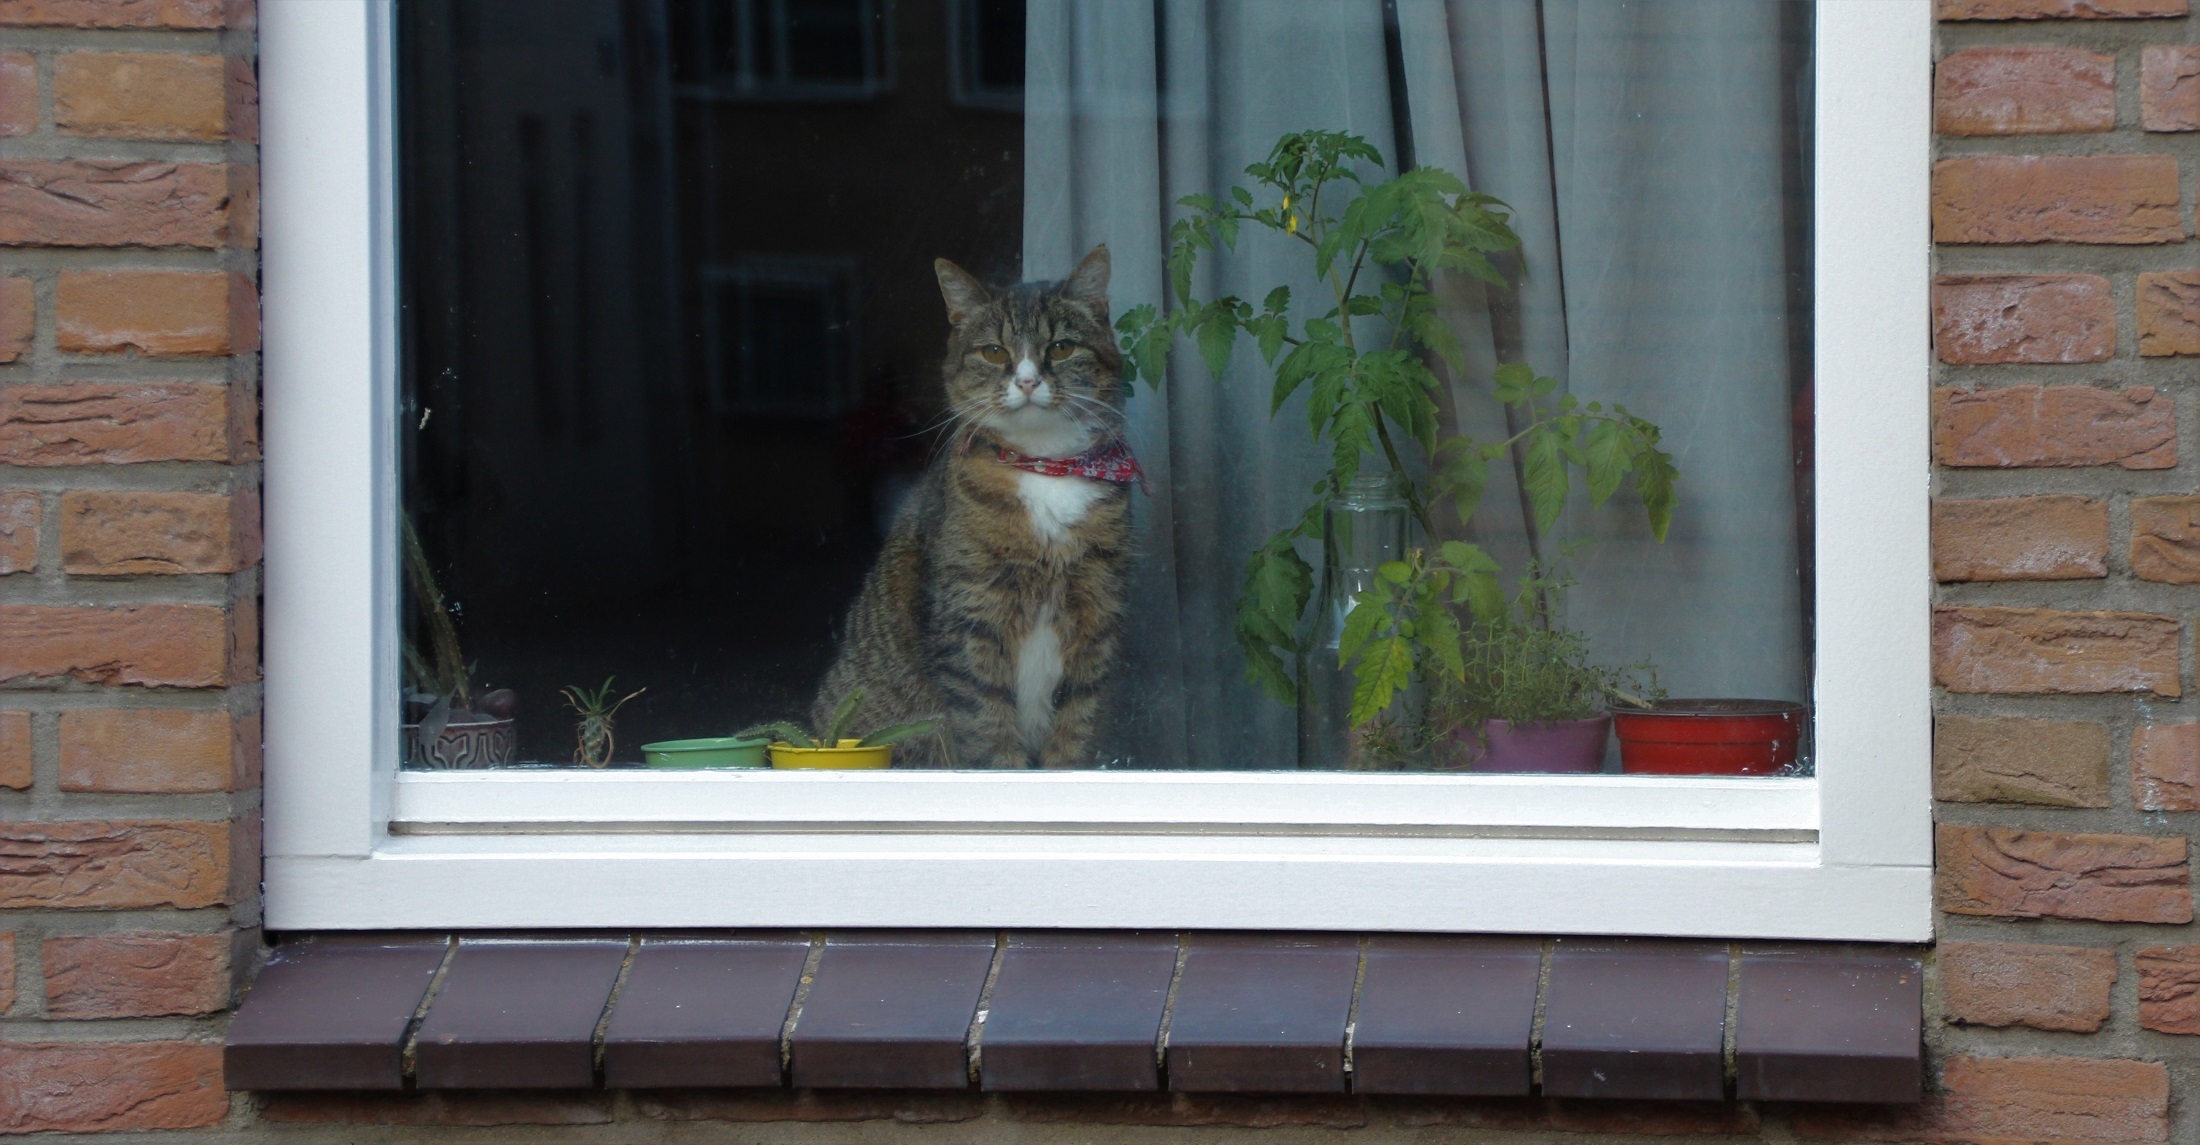
plant, house, window, home, cute, looking, pet, portrait, cat, sitting, feline, tabby, curtain, mammal, relaxing, kitty, furry, picture frame, domestic, small to medium sized cats, cat like mammal